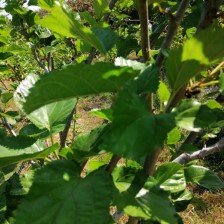
Variety: Buriram60